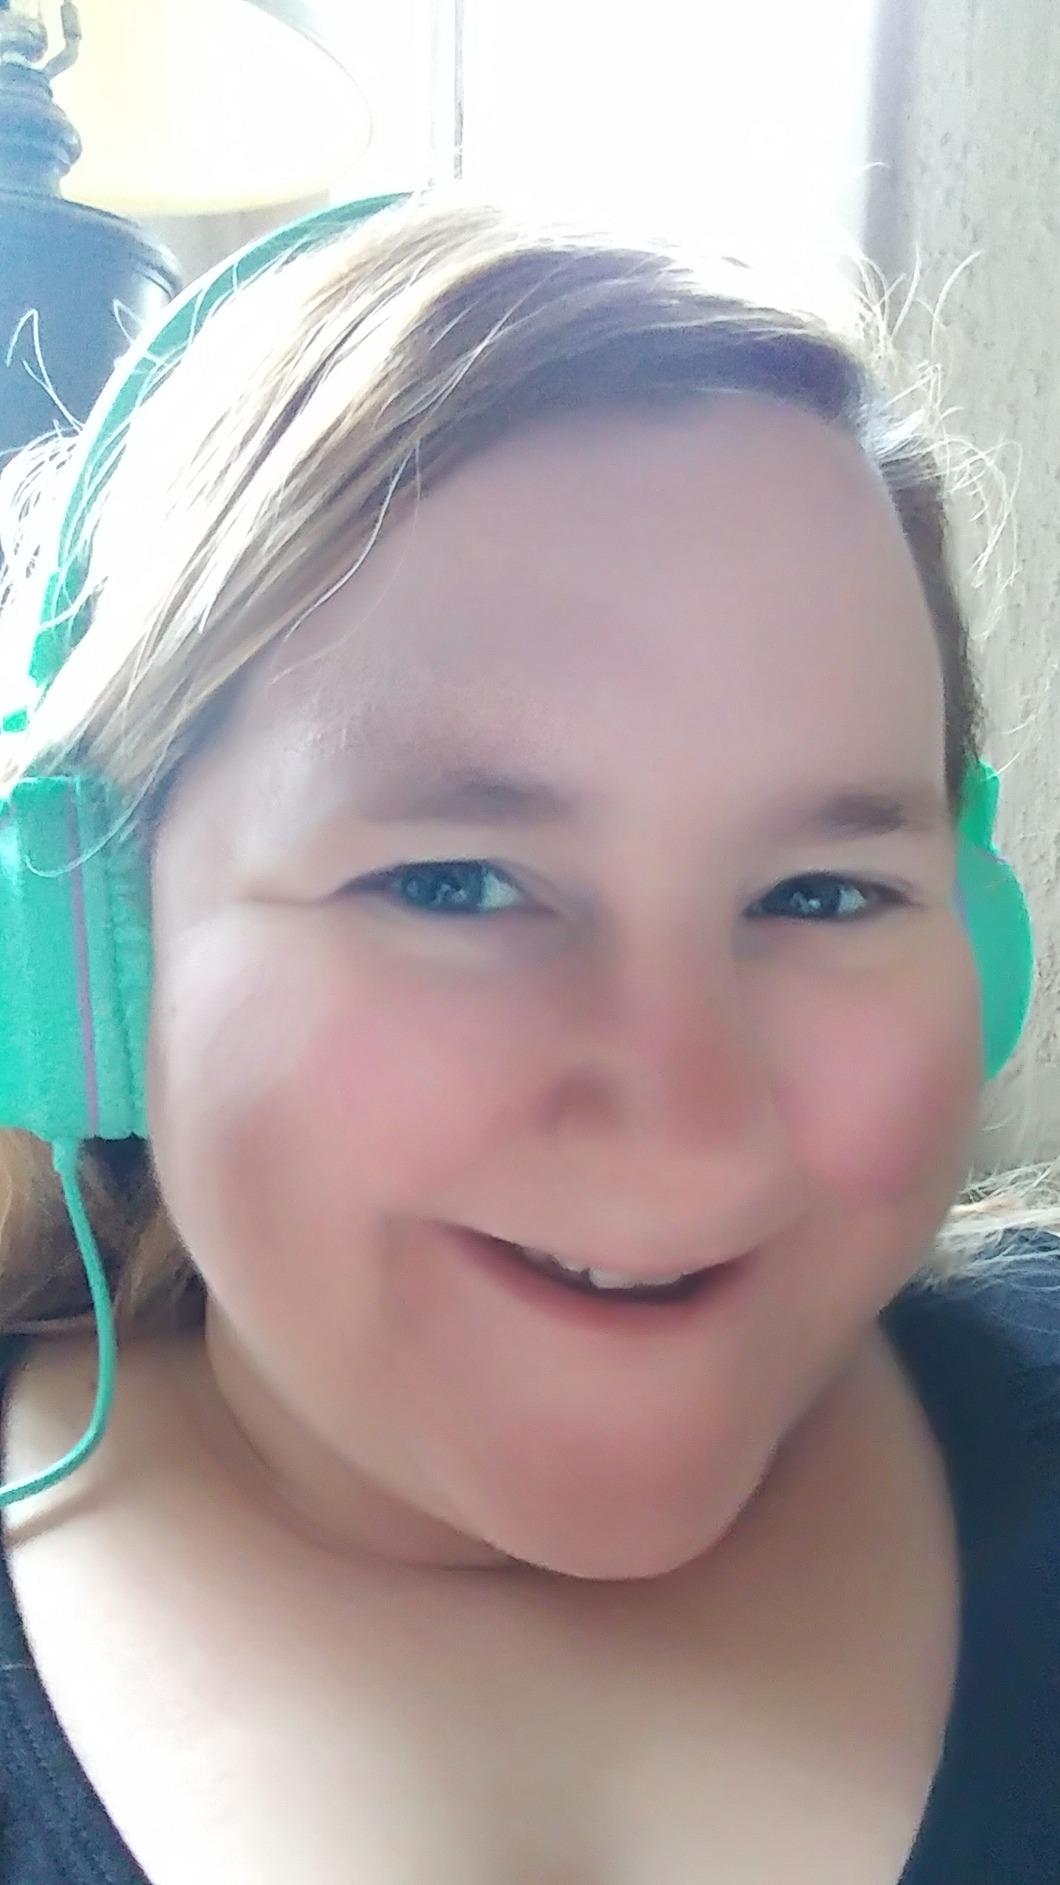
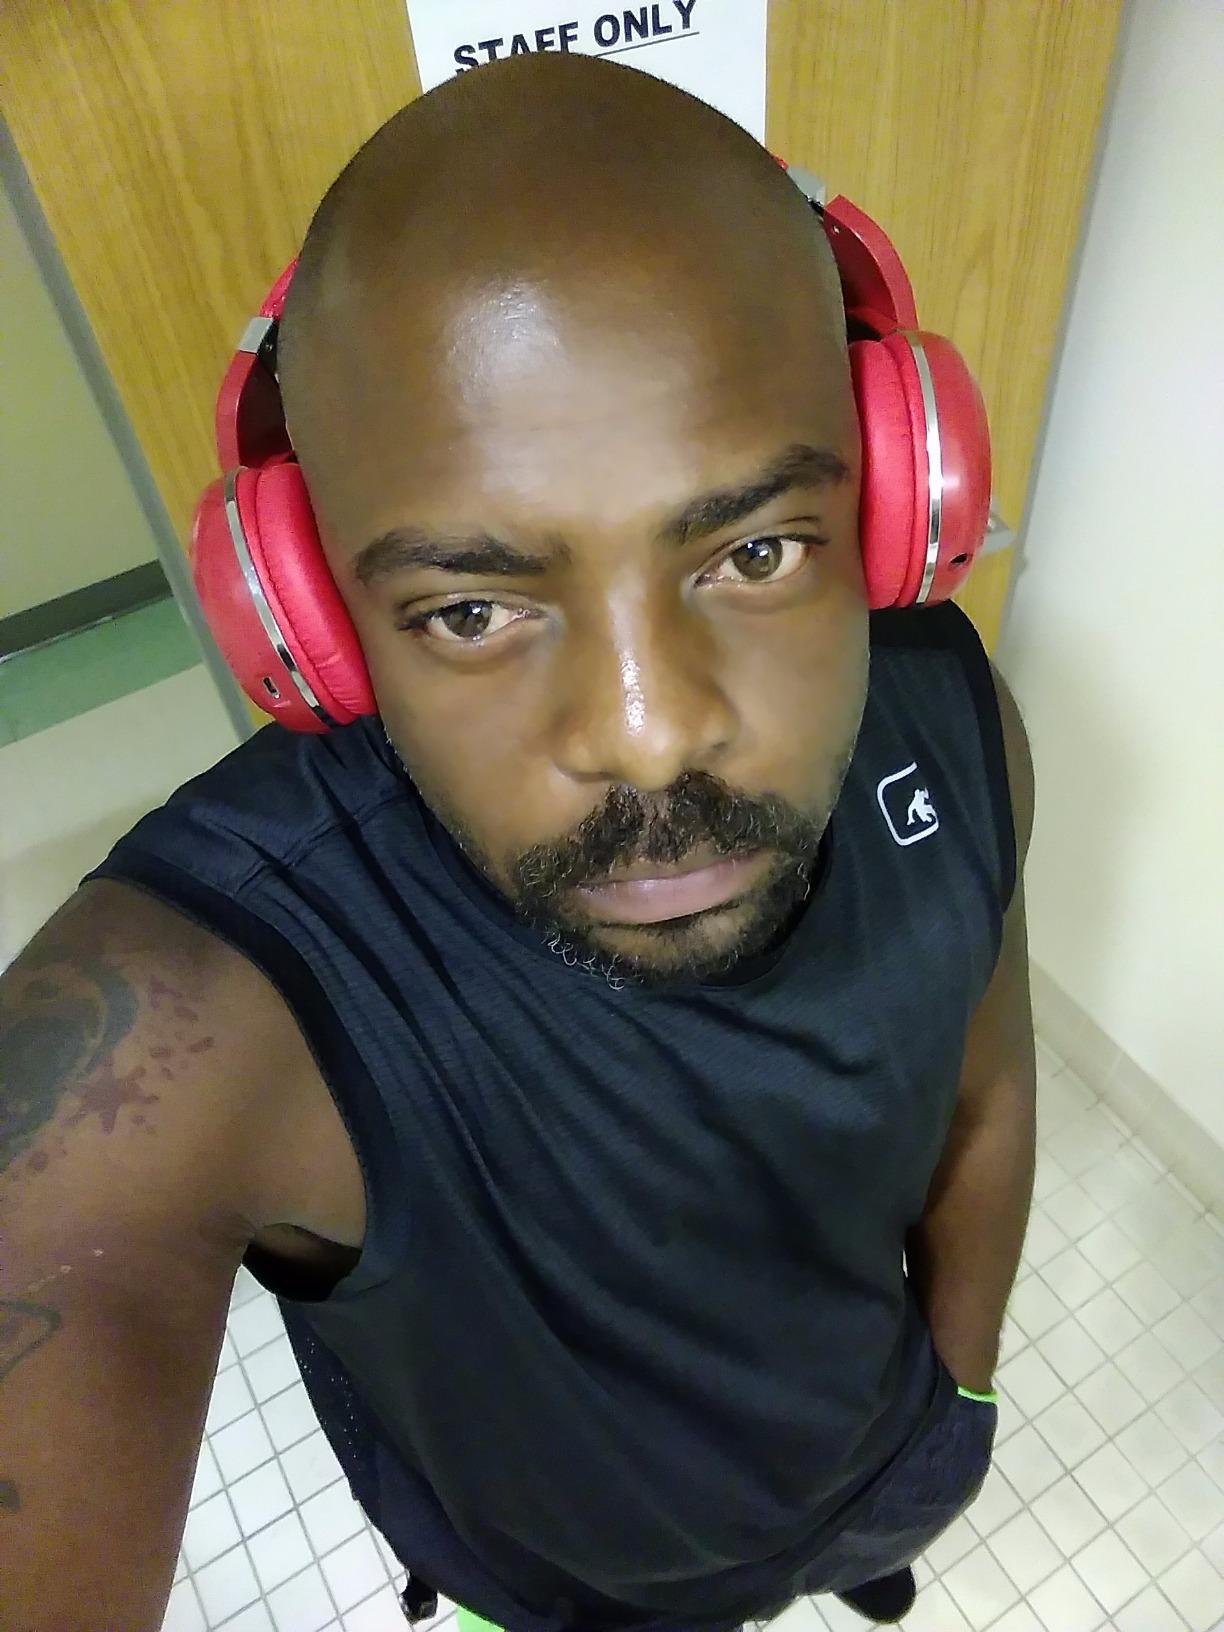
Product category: headphones
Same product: no